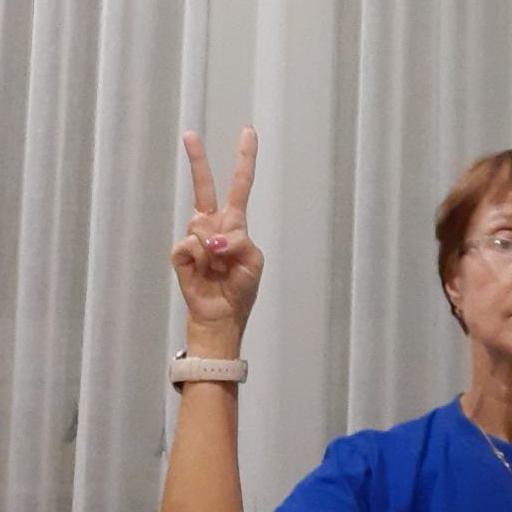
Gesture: peace